Kweeyahgut Peak

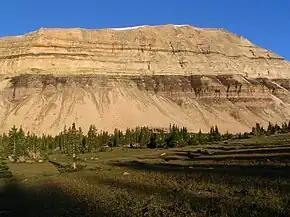
East face, from Ottoson Basin

The landform's toponym was officially adopted on September 8, 2022, by the U.S. Board on Geographic Names to replace the previous derogatory "Squaw Peak" name. In the Ute language, "kwiyagat" (kweeyahgut) means "bear," which is a sacred animal to the Ute.